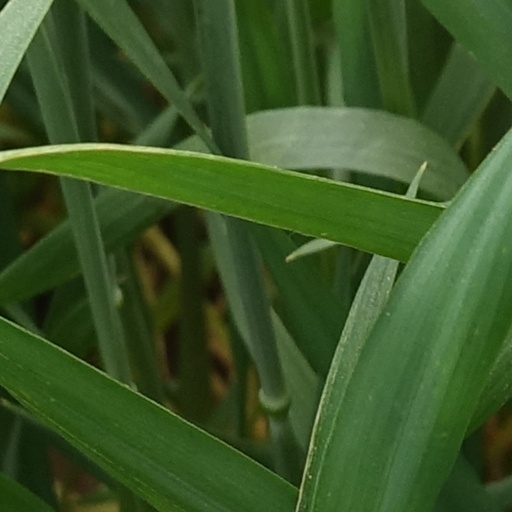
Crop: wheat